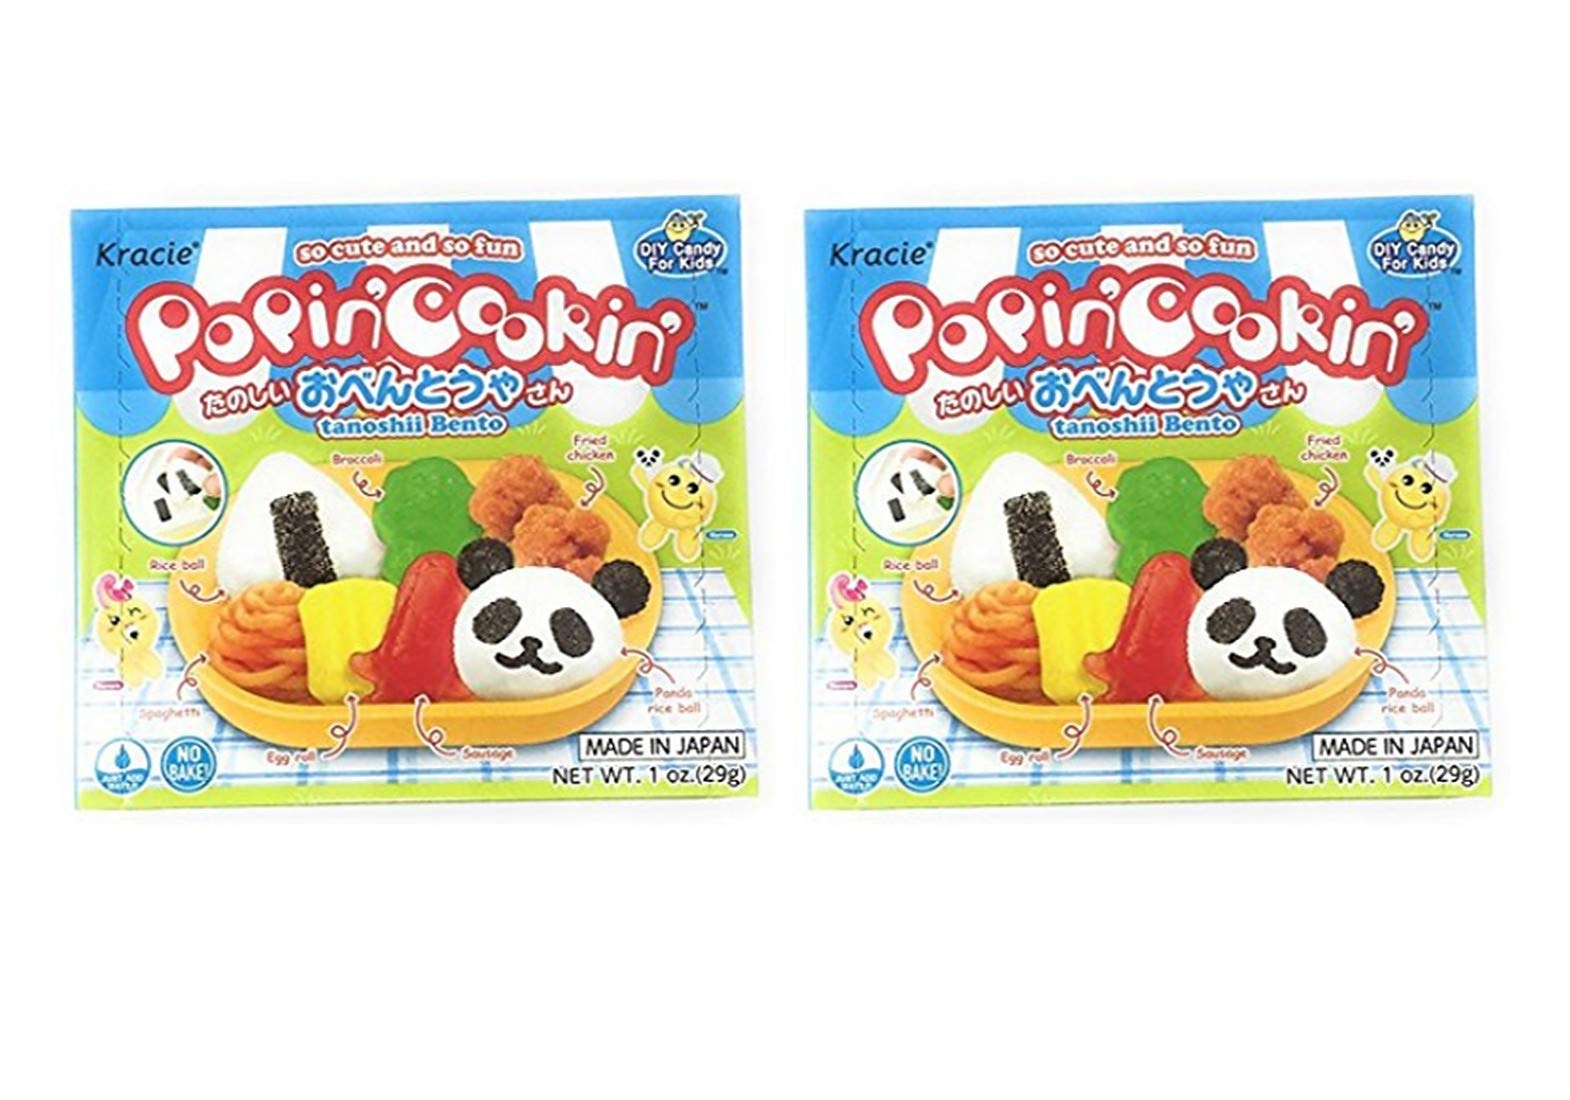
Item Name: Kracie Popin Cookin Tanoshii Bento DIY Candy (2 Pack, Total of 2oz)
Bullet Point 1: DIY Candy for Kids!
Bullet Point 2: So Fun & So Cute!
Bullet Point 3: White Grape, Lemon, Strawberry, Ramune Soda & Grape Flavors
Bullet Point 4: Enjoy making pastries only using the packaging pouch as a prep sheet!
Bullet Point 5: Made in Japan
Product Description: Kracie Popin Cookin Tanoshii Bento DIY Candy (2 Pack, Total of 2oz)
Value: 2.0
Unit: Ounce

Price: 10.99